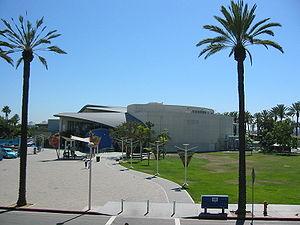
L'aquarium du Pacifique est un aquarium public et un institut de recherche situé à Long Beach en Californie. Géré par une association à but non lucratif, il est inscrit à l'Association des zoos et des aquariums.